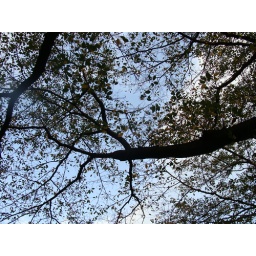
the sky over the tree